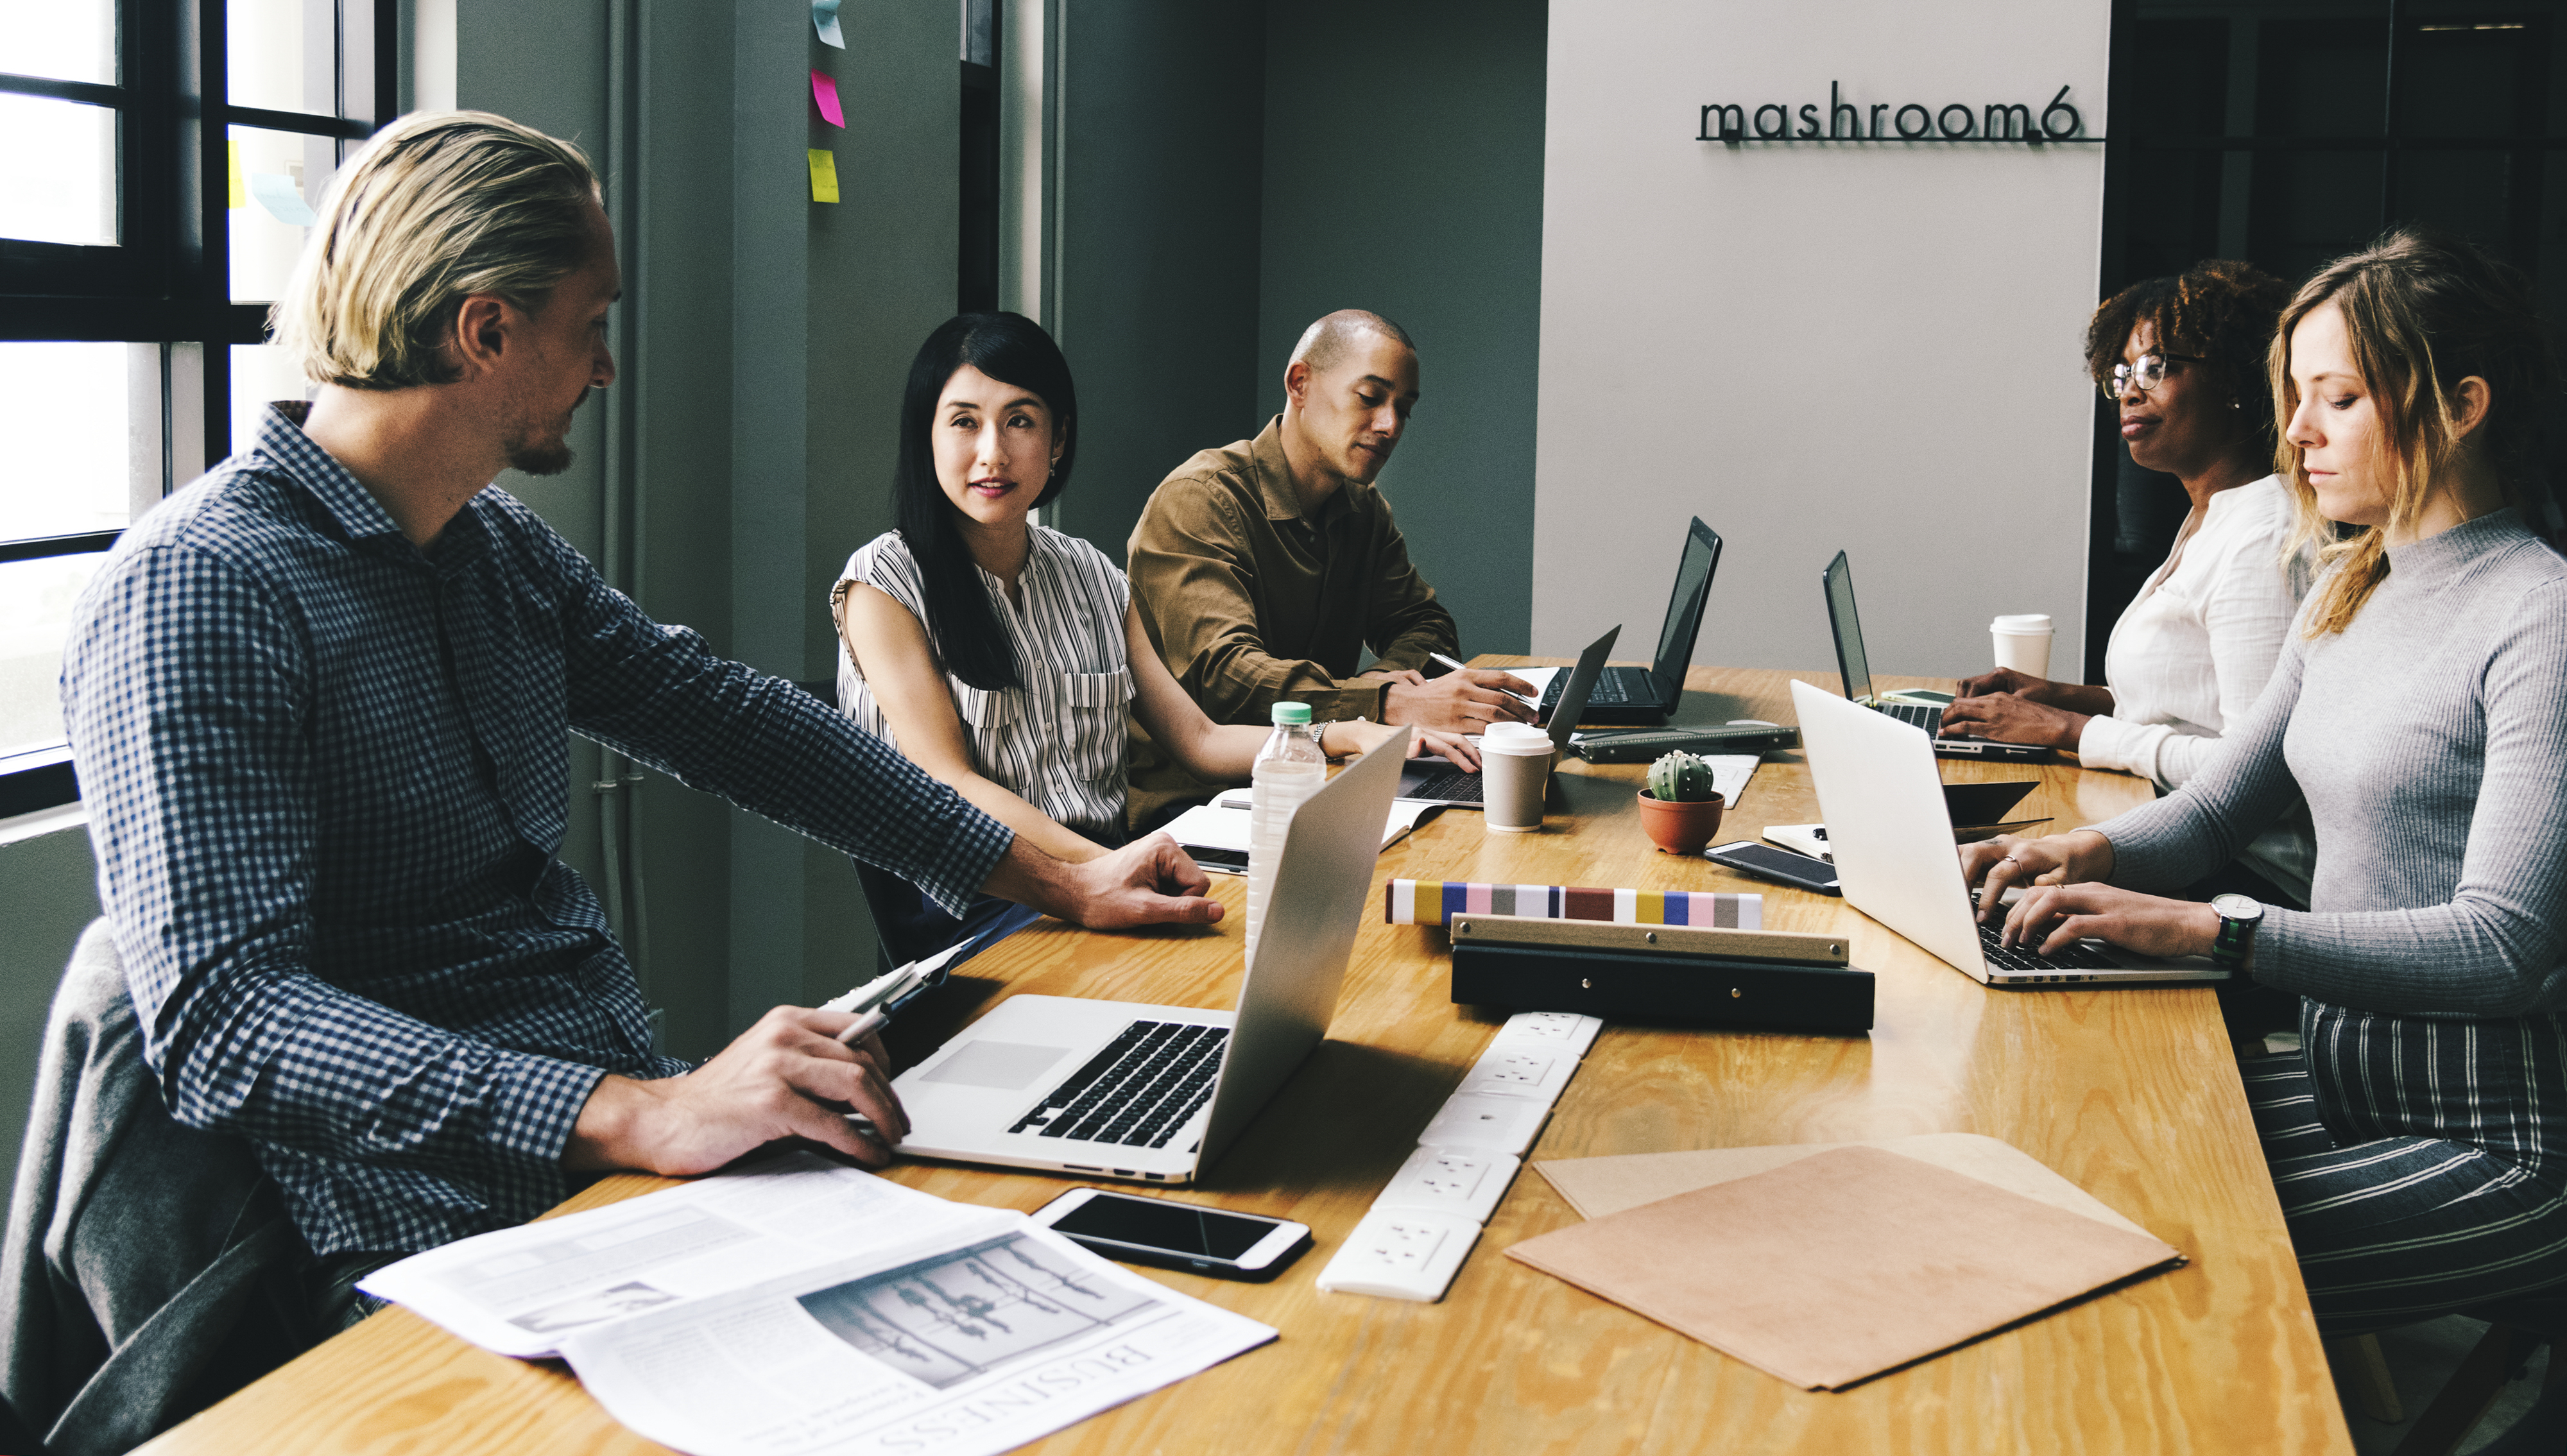
action, african american, african descent, american, asian, black, brainstorming, business, caucasian, cheerful, collaboration, colleagues, communication, computer, concentrated, connection, digital device, discussion, diverse, entrepreneur, european, expression, group, japanese, korean, laptop, man, manager, meeting, meeting room, mobile phone, network, notebook, people, serious, startup, strategy, talking, team, teamwork, technology, together, vision, westerner, woman, work, working, workplace, workshop, workspace, job, conversation